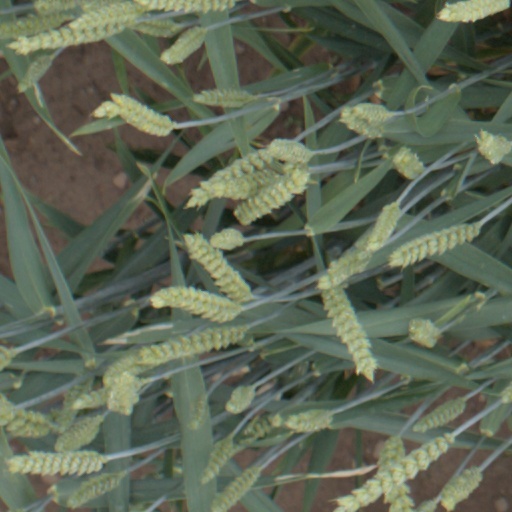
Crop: wheat